Celinda Arregui

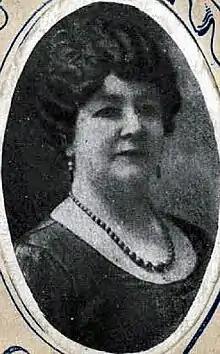
Celinda Arregui (1921)

Celinda Arregui de Rodicio (July 25, 1864April 1941) was a Chilean feminist politician, writer, teacher and suffrage activist best known for her work in favor of the rights of women in the political, social and civil spheres in Chile.